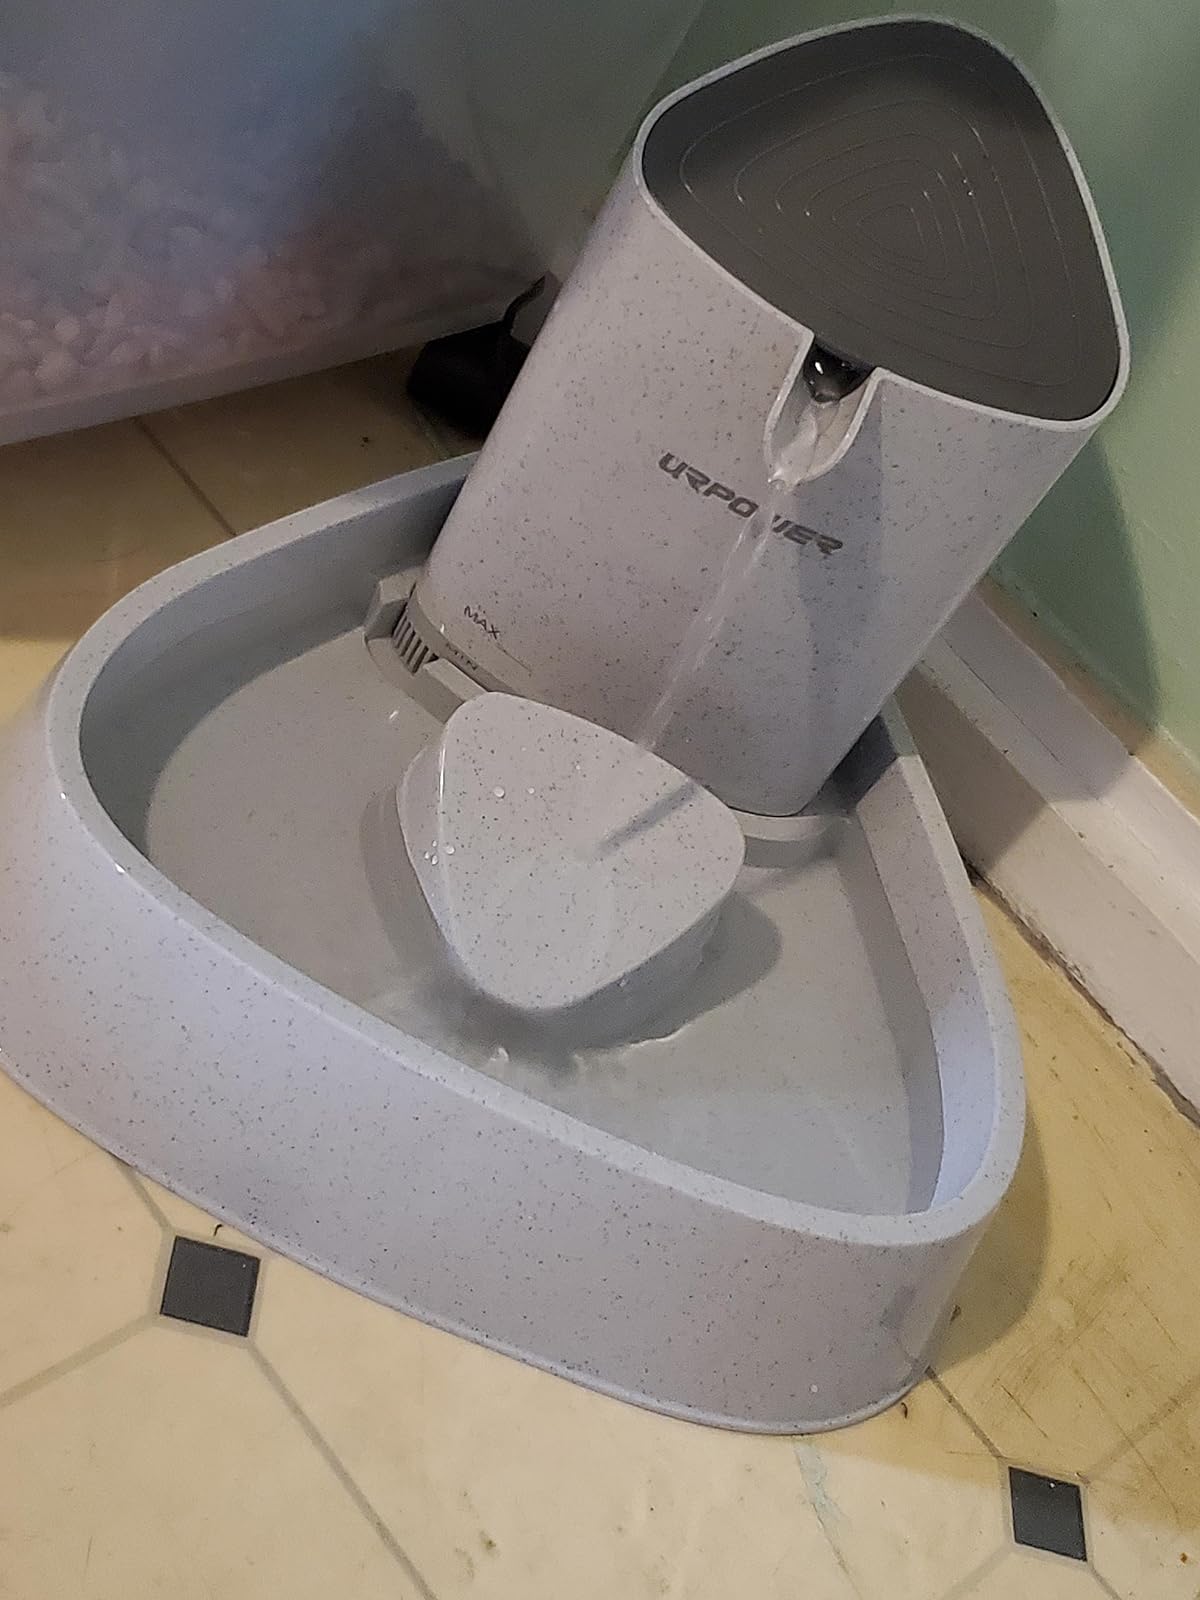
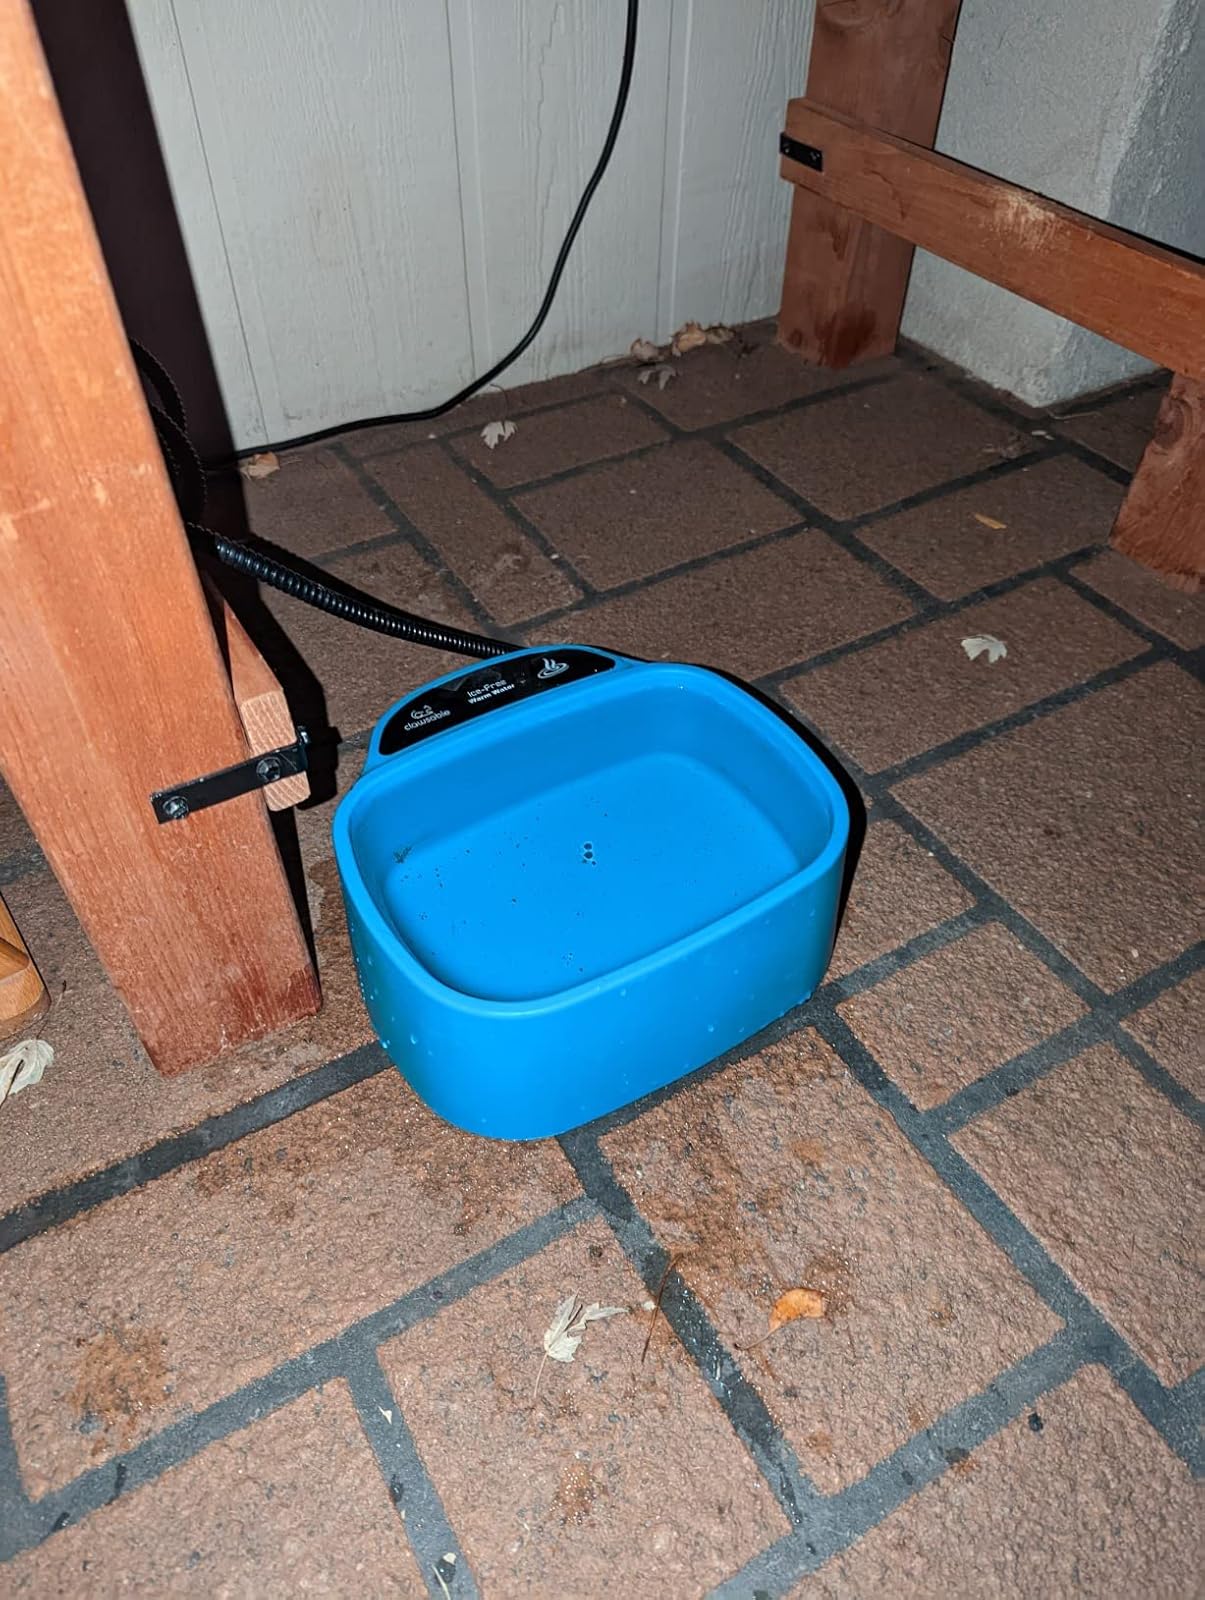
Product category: items_bowl
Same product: no